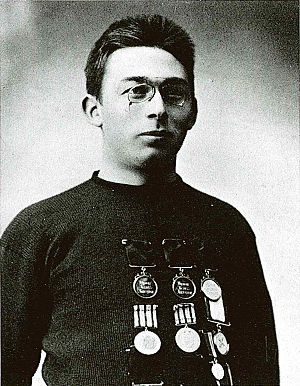
Allround-VM i hurtigløb på skøjter 1894
Verdensmesterskabet i hurtigløb på skøjter 1894 var det femte VM i hurtigløb på skøjter og blev afviklet den 10. - 11. februar 1894 på Neglingeviken i Saltsjöbaden ved Stockholm med deltagelse af 19 løbere fra seks nationer.